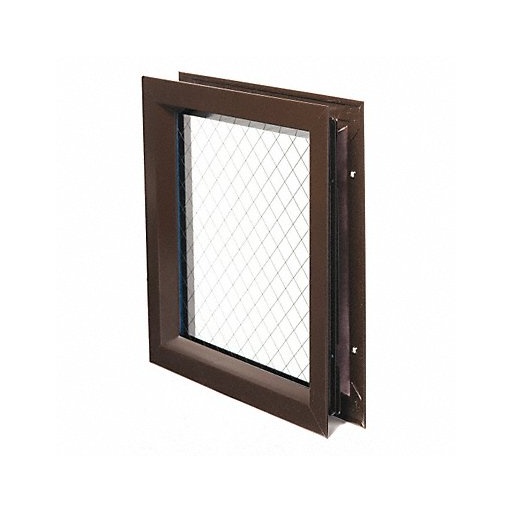
Lite Kit with Glass 12inx12in Drk Bronze (L-FRA100DKB-WG-GT118-12x12)
Brand: NATIONAL GUARD
Category: Hardware > Building Materials > Windows > Casement Windows